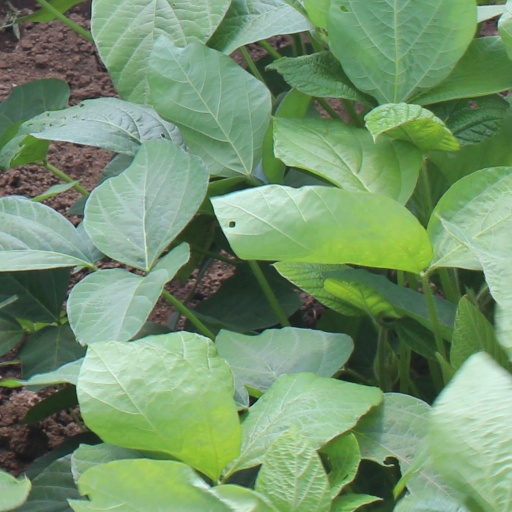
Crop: soybean